Cape Matapan

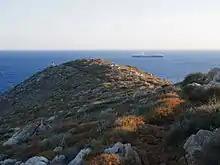
Cape Matapan.

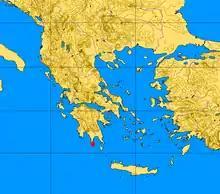
Location of Cape Matapan.

Cape Matapan (Maniot dialect: Ματαπά), also called Cape Tainaron or Taenarum, or Cape Tenaro, is situated at the end of the Mani Peninsula, Greece. Cape Matapan is the southernmost point of mainland Greece, and the second southernmost point in mainland Europe. It separates the Messenian Gulf in the west from the Laconian Gulf in the east.